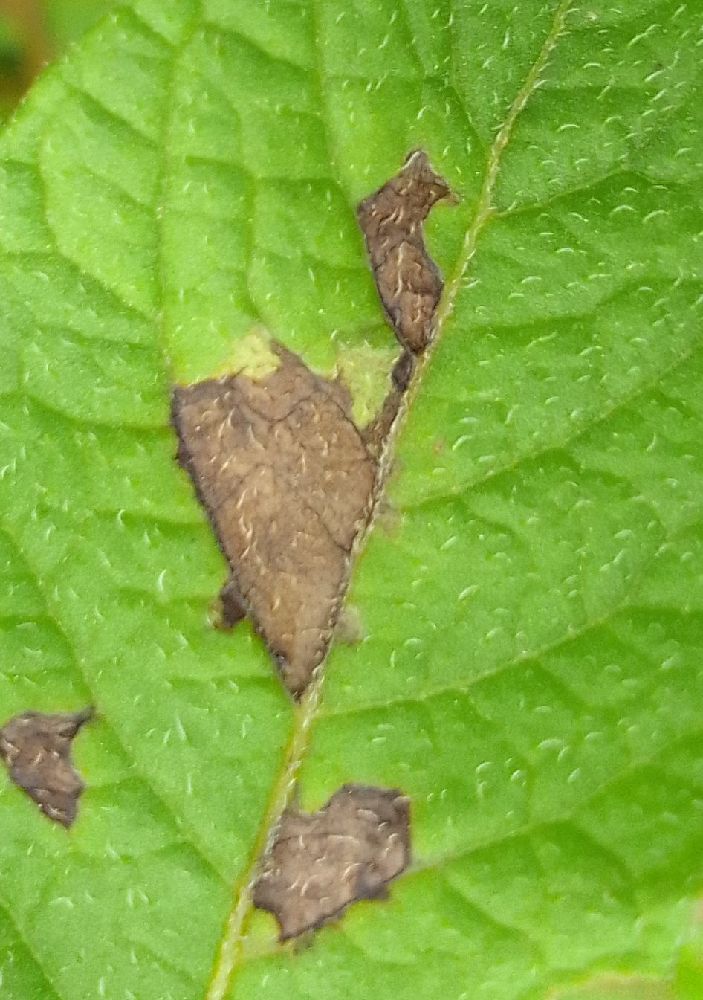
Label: Late blight